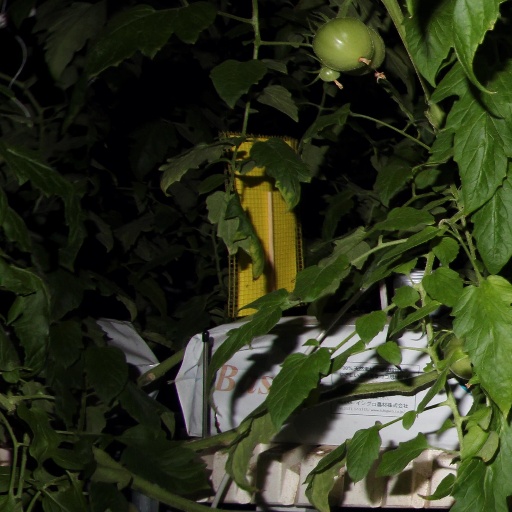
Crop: tomato